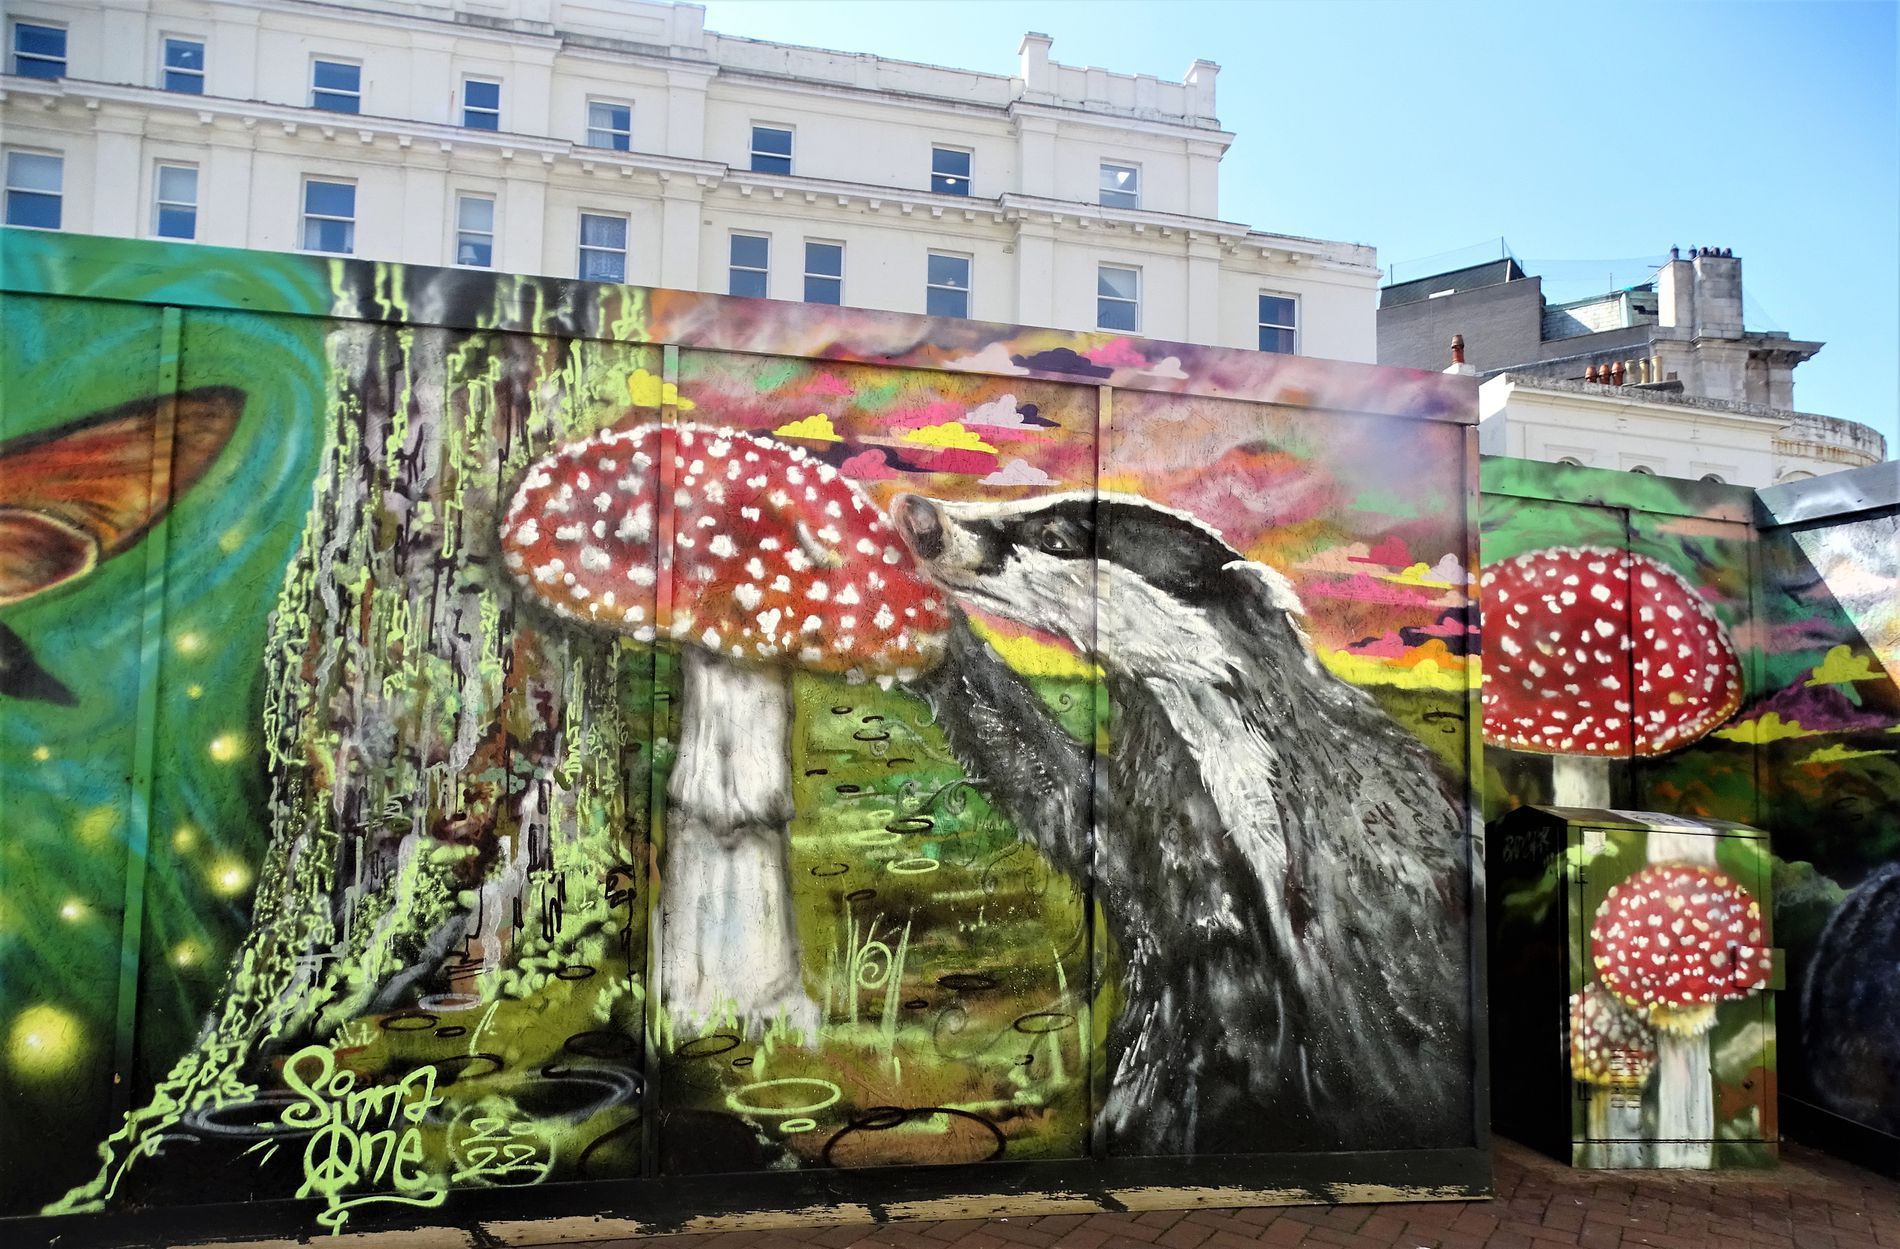
A wall art in the city
The picture features a colorful wall art in the middle of the city. The background is made up of a mix of a clear sky and city's buildings. The floor is reddish in color.
Taken from a low angle in daylight, this photograph shows the beauty of urban graffiti. A colorful color palette is used to highlight the wall art along with the city's architecture. There is a general atmosphere of street art.
Labels: Art, Painting, Fungus, Plant, Mural, Landmark, Mushroom, Agaric, Architecture, Building, Wall, sky, Floor
Camera: SONY DSC-HX400V
Aperture: F3.2
Exposure: 1/640 sec
ISO: 80
Focal length: 4.3 mm